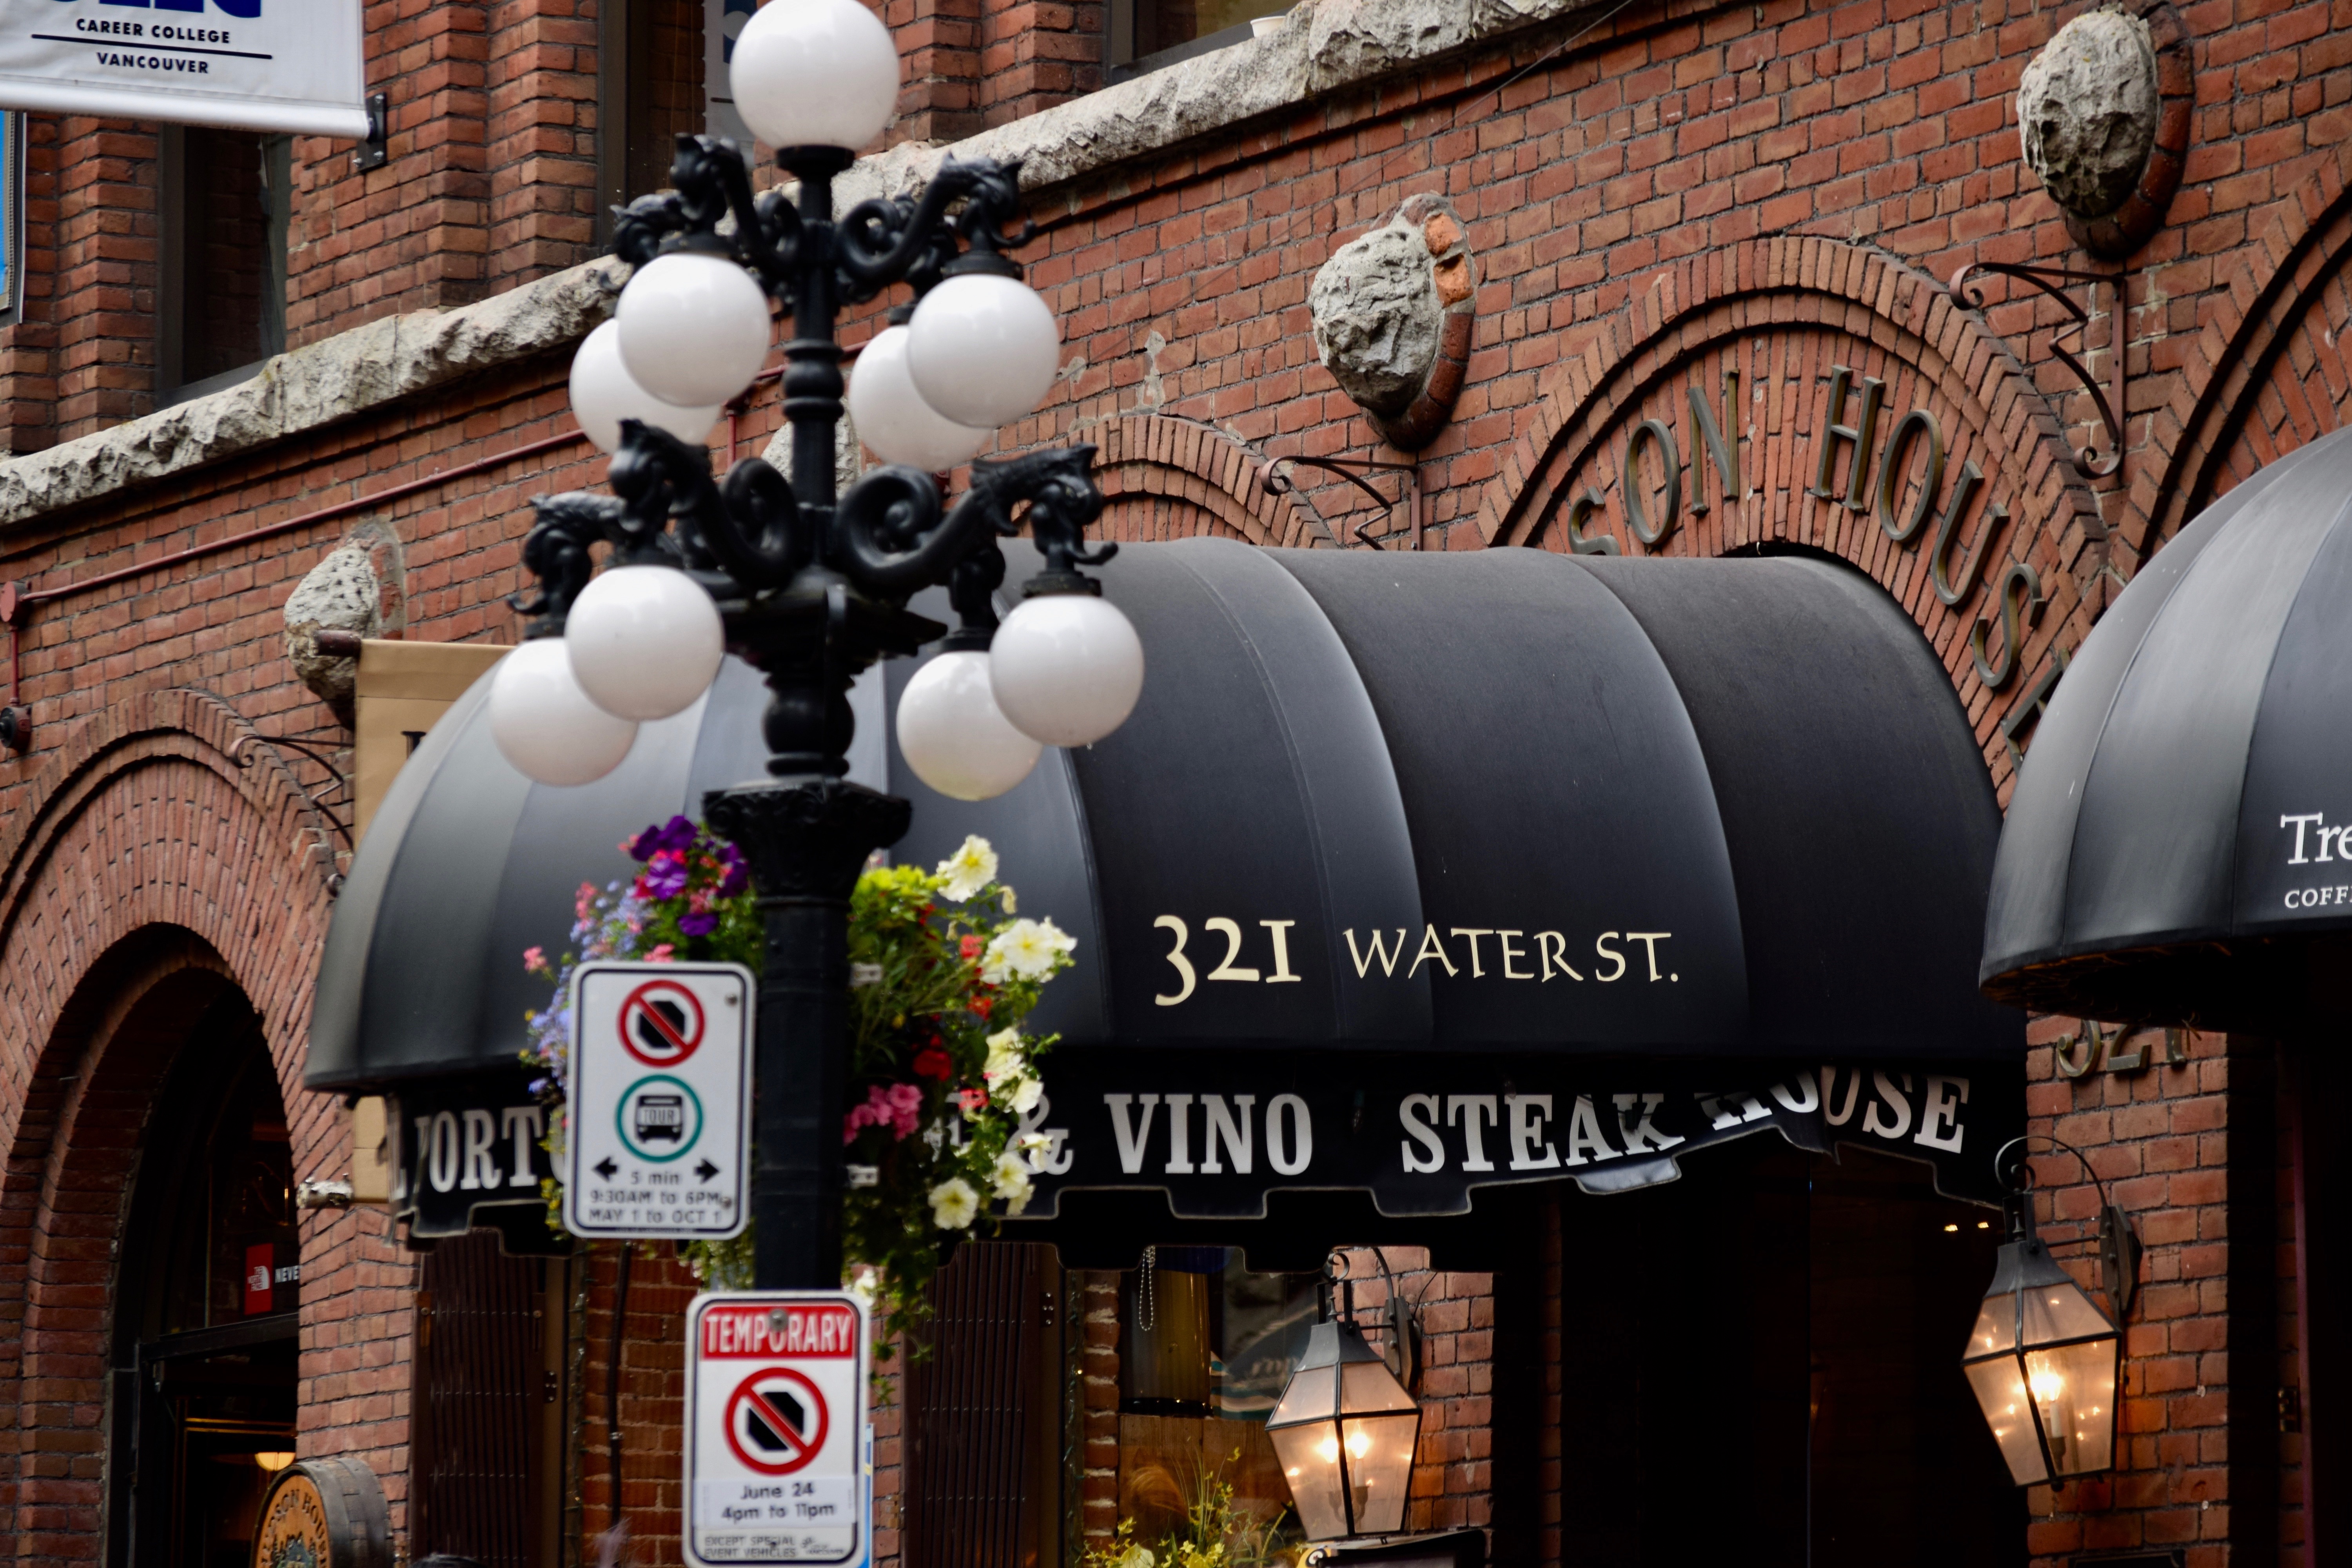
lighting